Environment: real
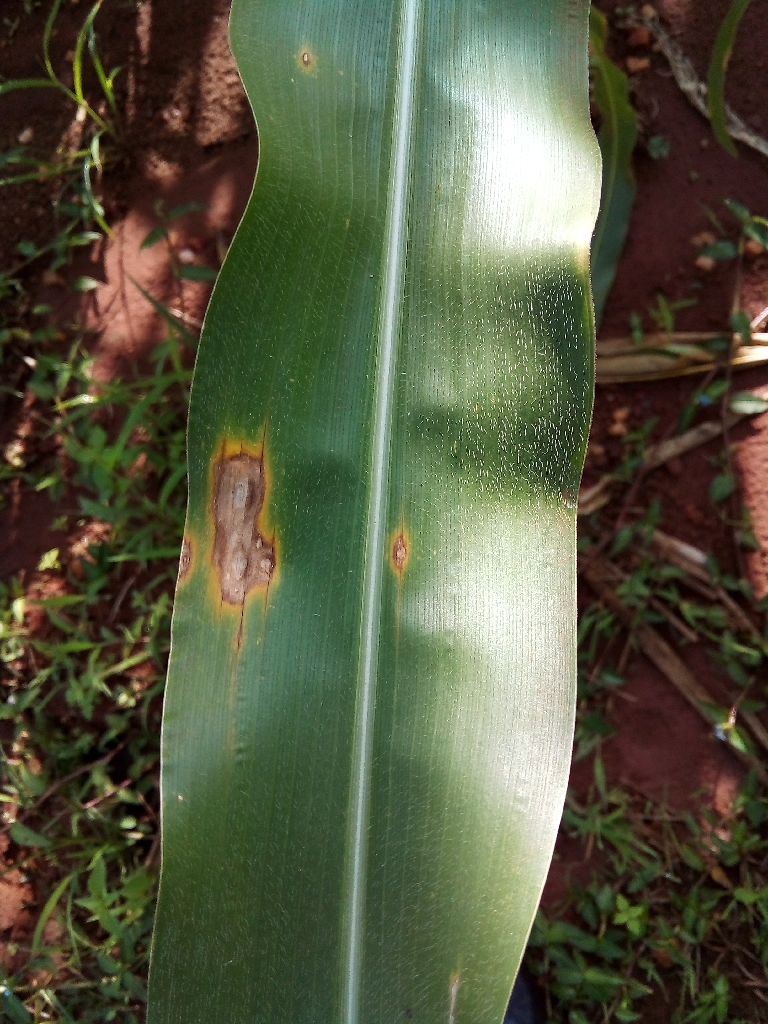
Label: northern_corn_leaf_blight